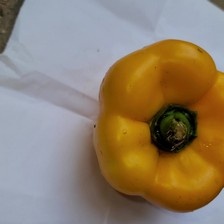
Label: capsicum